James Harington Evans

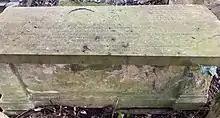
Grave of James Harrington Evans in Highgate Cemetery

On this same day Evans was driving a hired phaeton with his wife and a friend in Scotland, where he had been staying since July of that year. Going downhill the horse bolted, and at a bridge one of the wheels struck the side, throwing Evans off. His wife and friend remained in the carriage and were safe, the horse being stopped some distance away. Evans claimed in a letter that although he lost consciousness, his only other injuries were severe bruising. But shortly an abscess formed on the arm that had been worst affected in the fall and a fever developed. He gradually weakened until on 1 December 1849 he died in Stonehaven, Scotland. His remains were returned to London and he was buried on the western side of Highgate Cemetery on the 6 December. Rev Charles Shepherd and Rev Baptist Noel spoke at the funeral; Rev Octavius Winslow preached a funeral sermon at the John Street Chapel on the following Sunday. Winslow’s mother, Mrs. Mary Winslow, had been a congregant of the John Street Chapel since 1828.